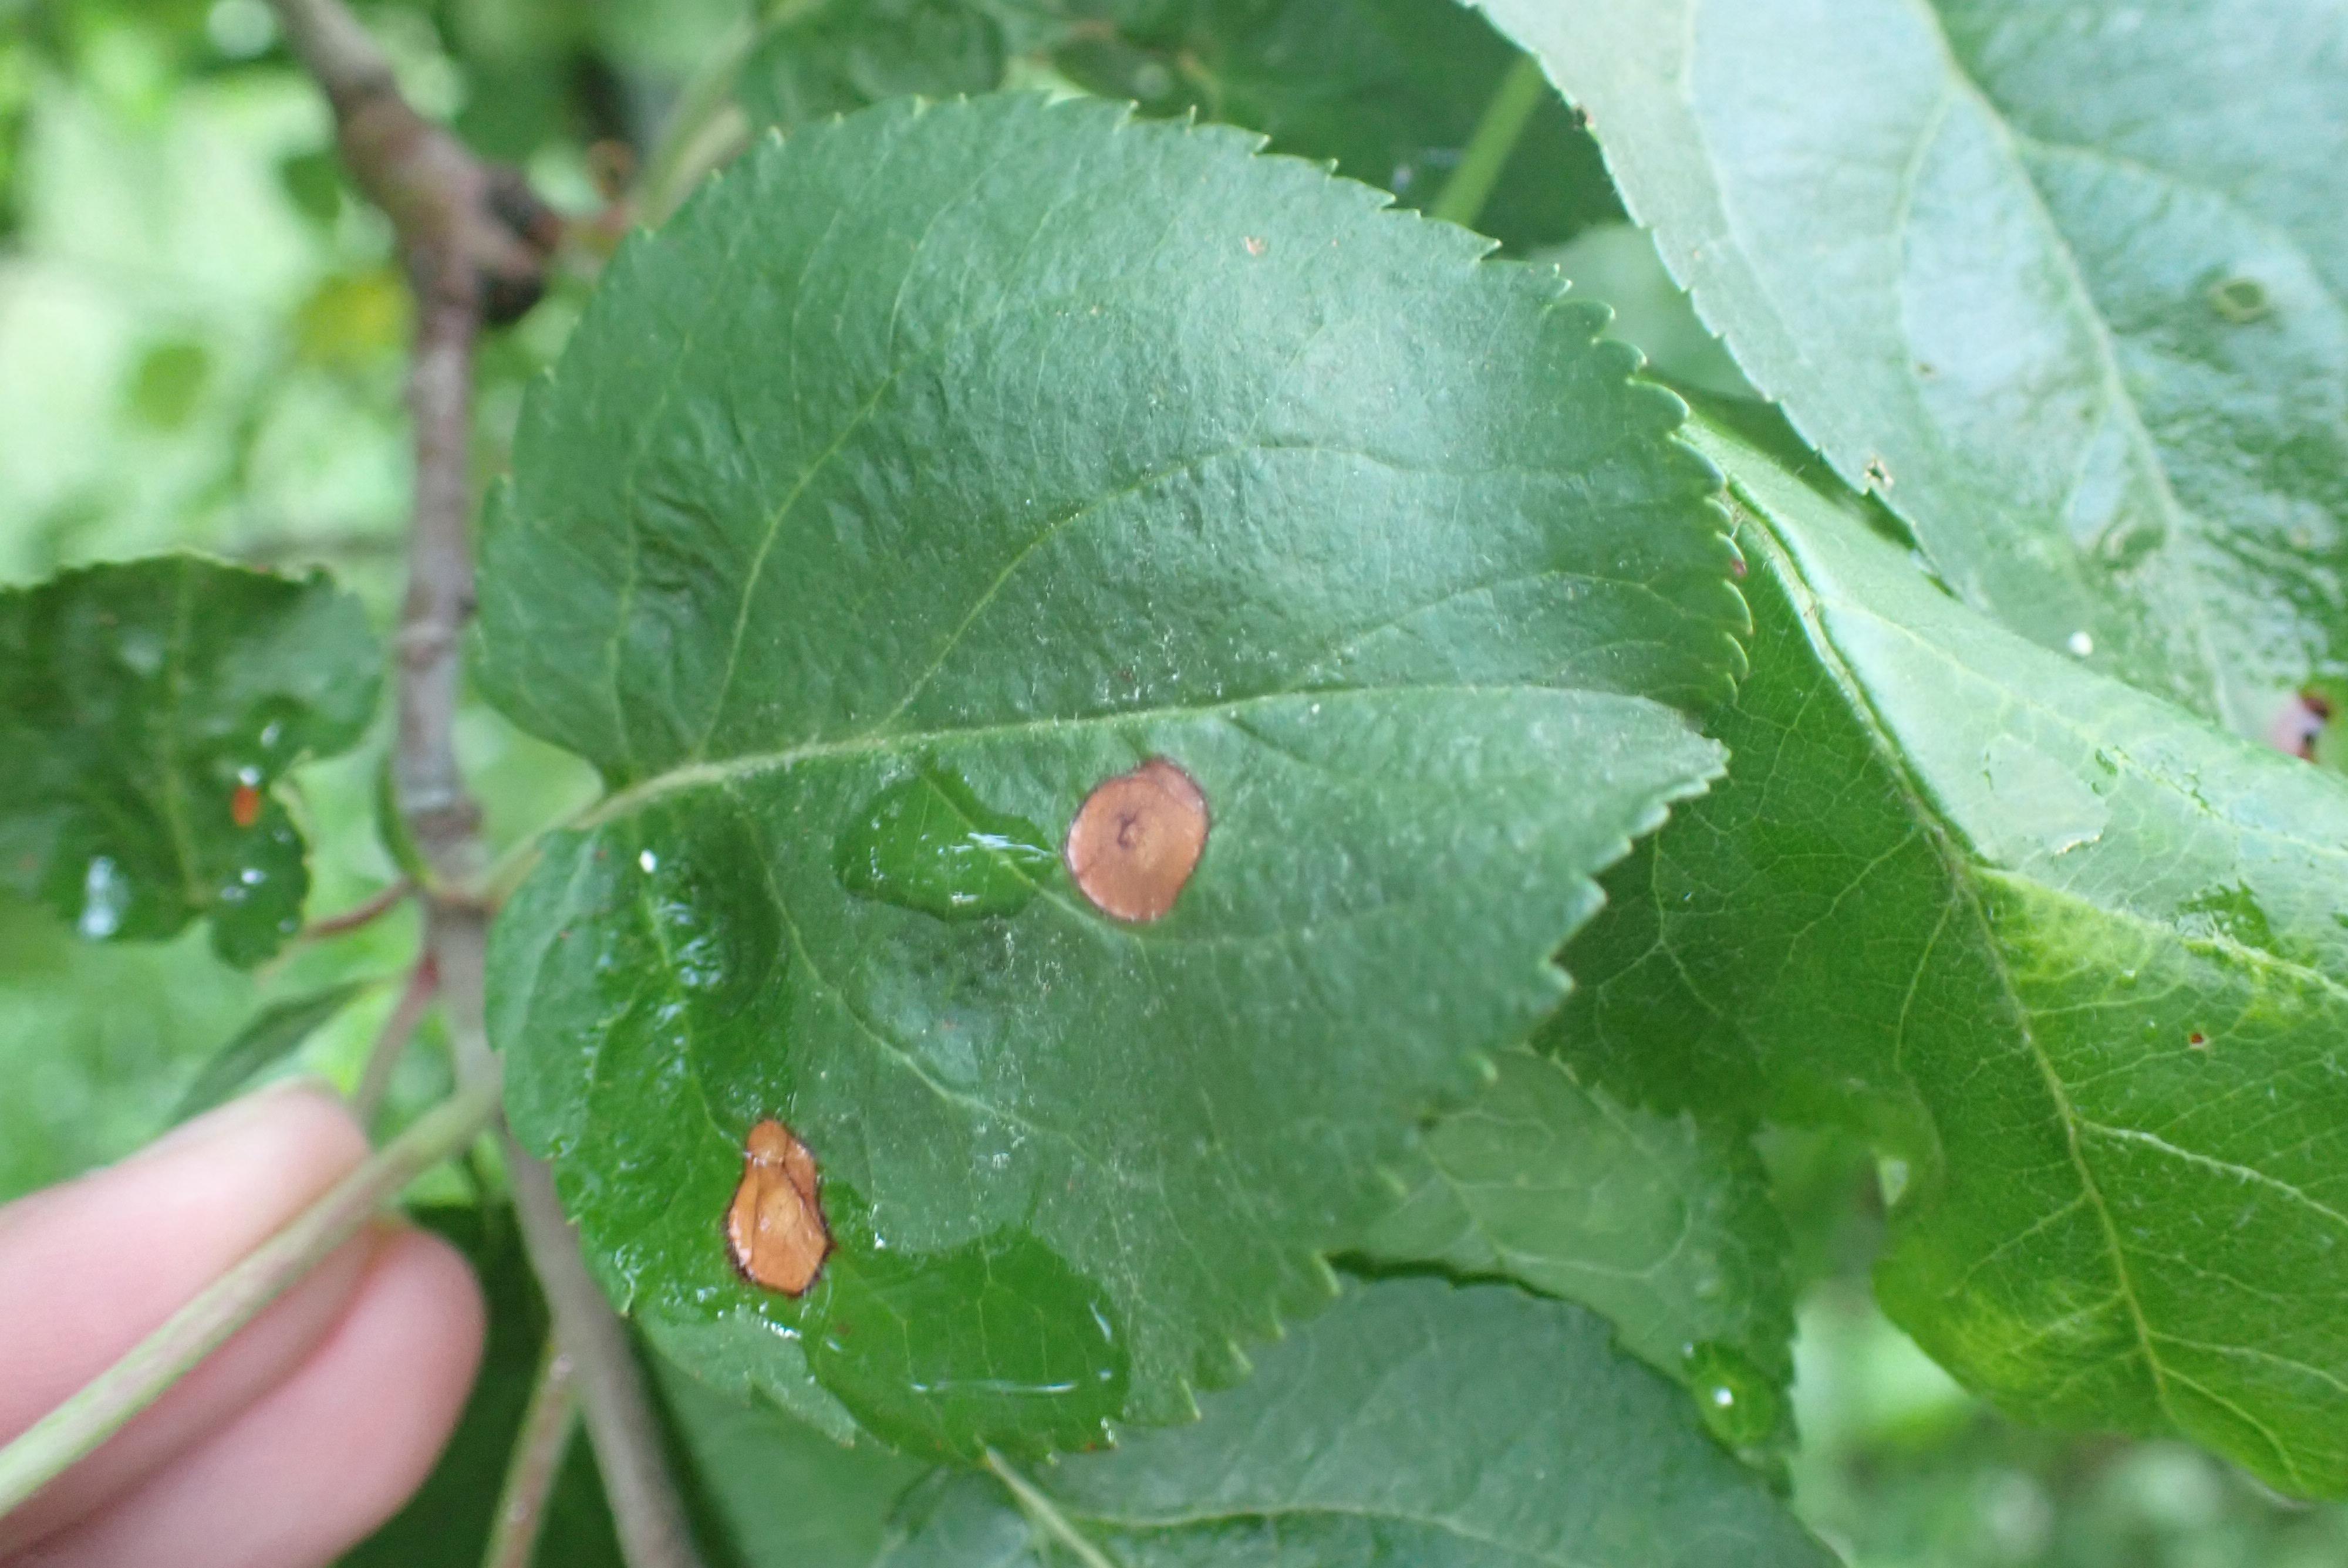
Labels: frog_eye_leaf_spot